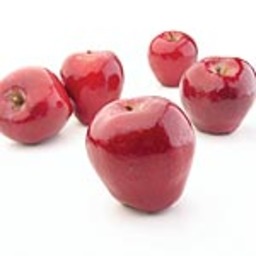
Label: Apple